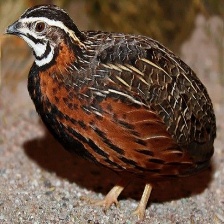
Species: HARLEQUIN QUAIL
Scientific name: COTURNIX DELEGORGUEI
ImageNet parent category: quail